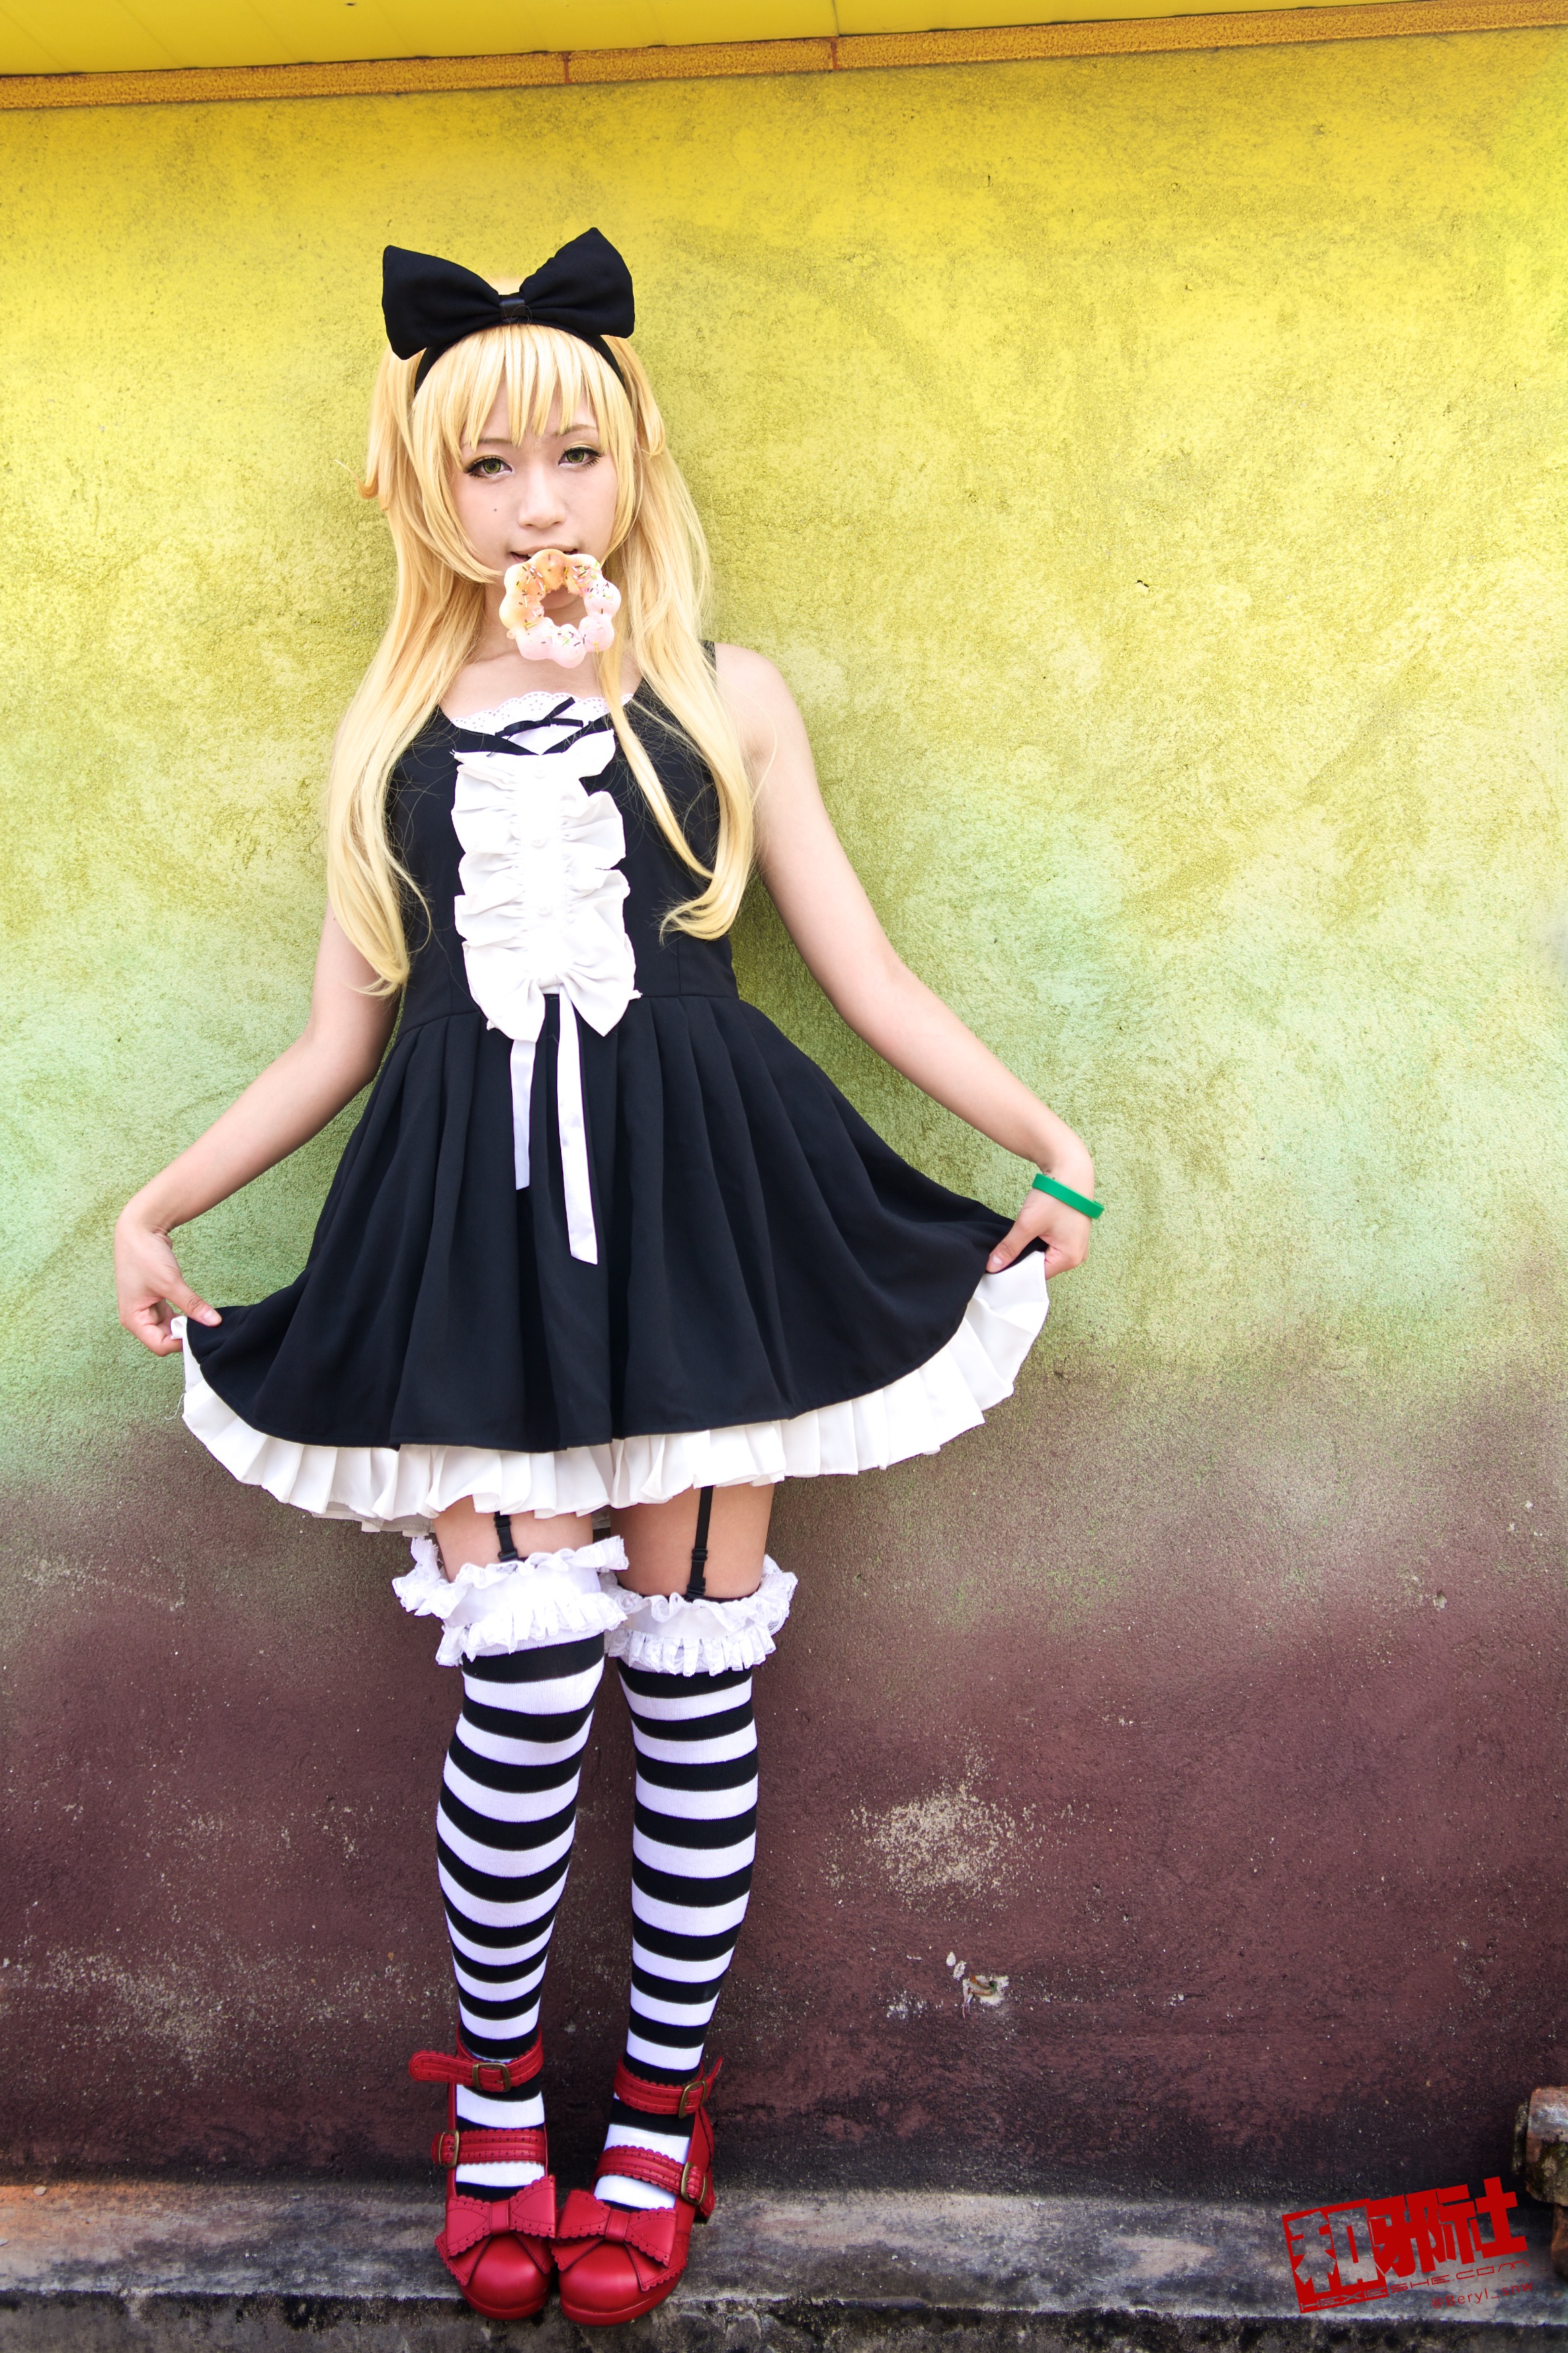
outdoor, warm, portrait, golden, chinese, nikon, clothing, colorful, lady, face, cosplay, daylight, canton, costume, anime, comic, comiccon, cosplayer, adsl, photo shoot